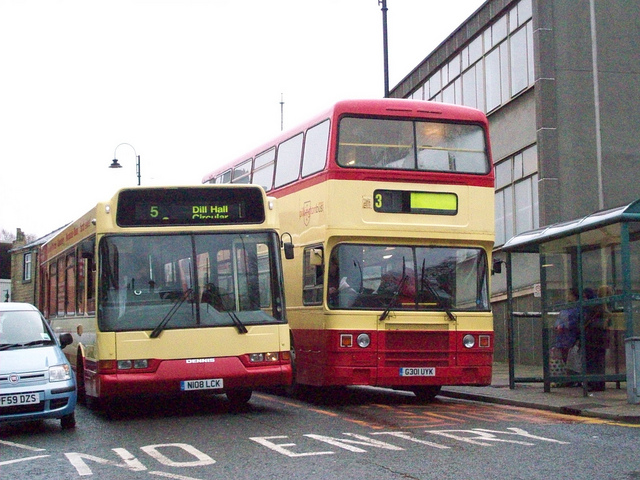
Outside a bus stop there is a bus and a double-decker bus.

To buses side by side with one being a double Decker bus.

A bus and a double decker bus on a road